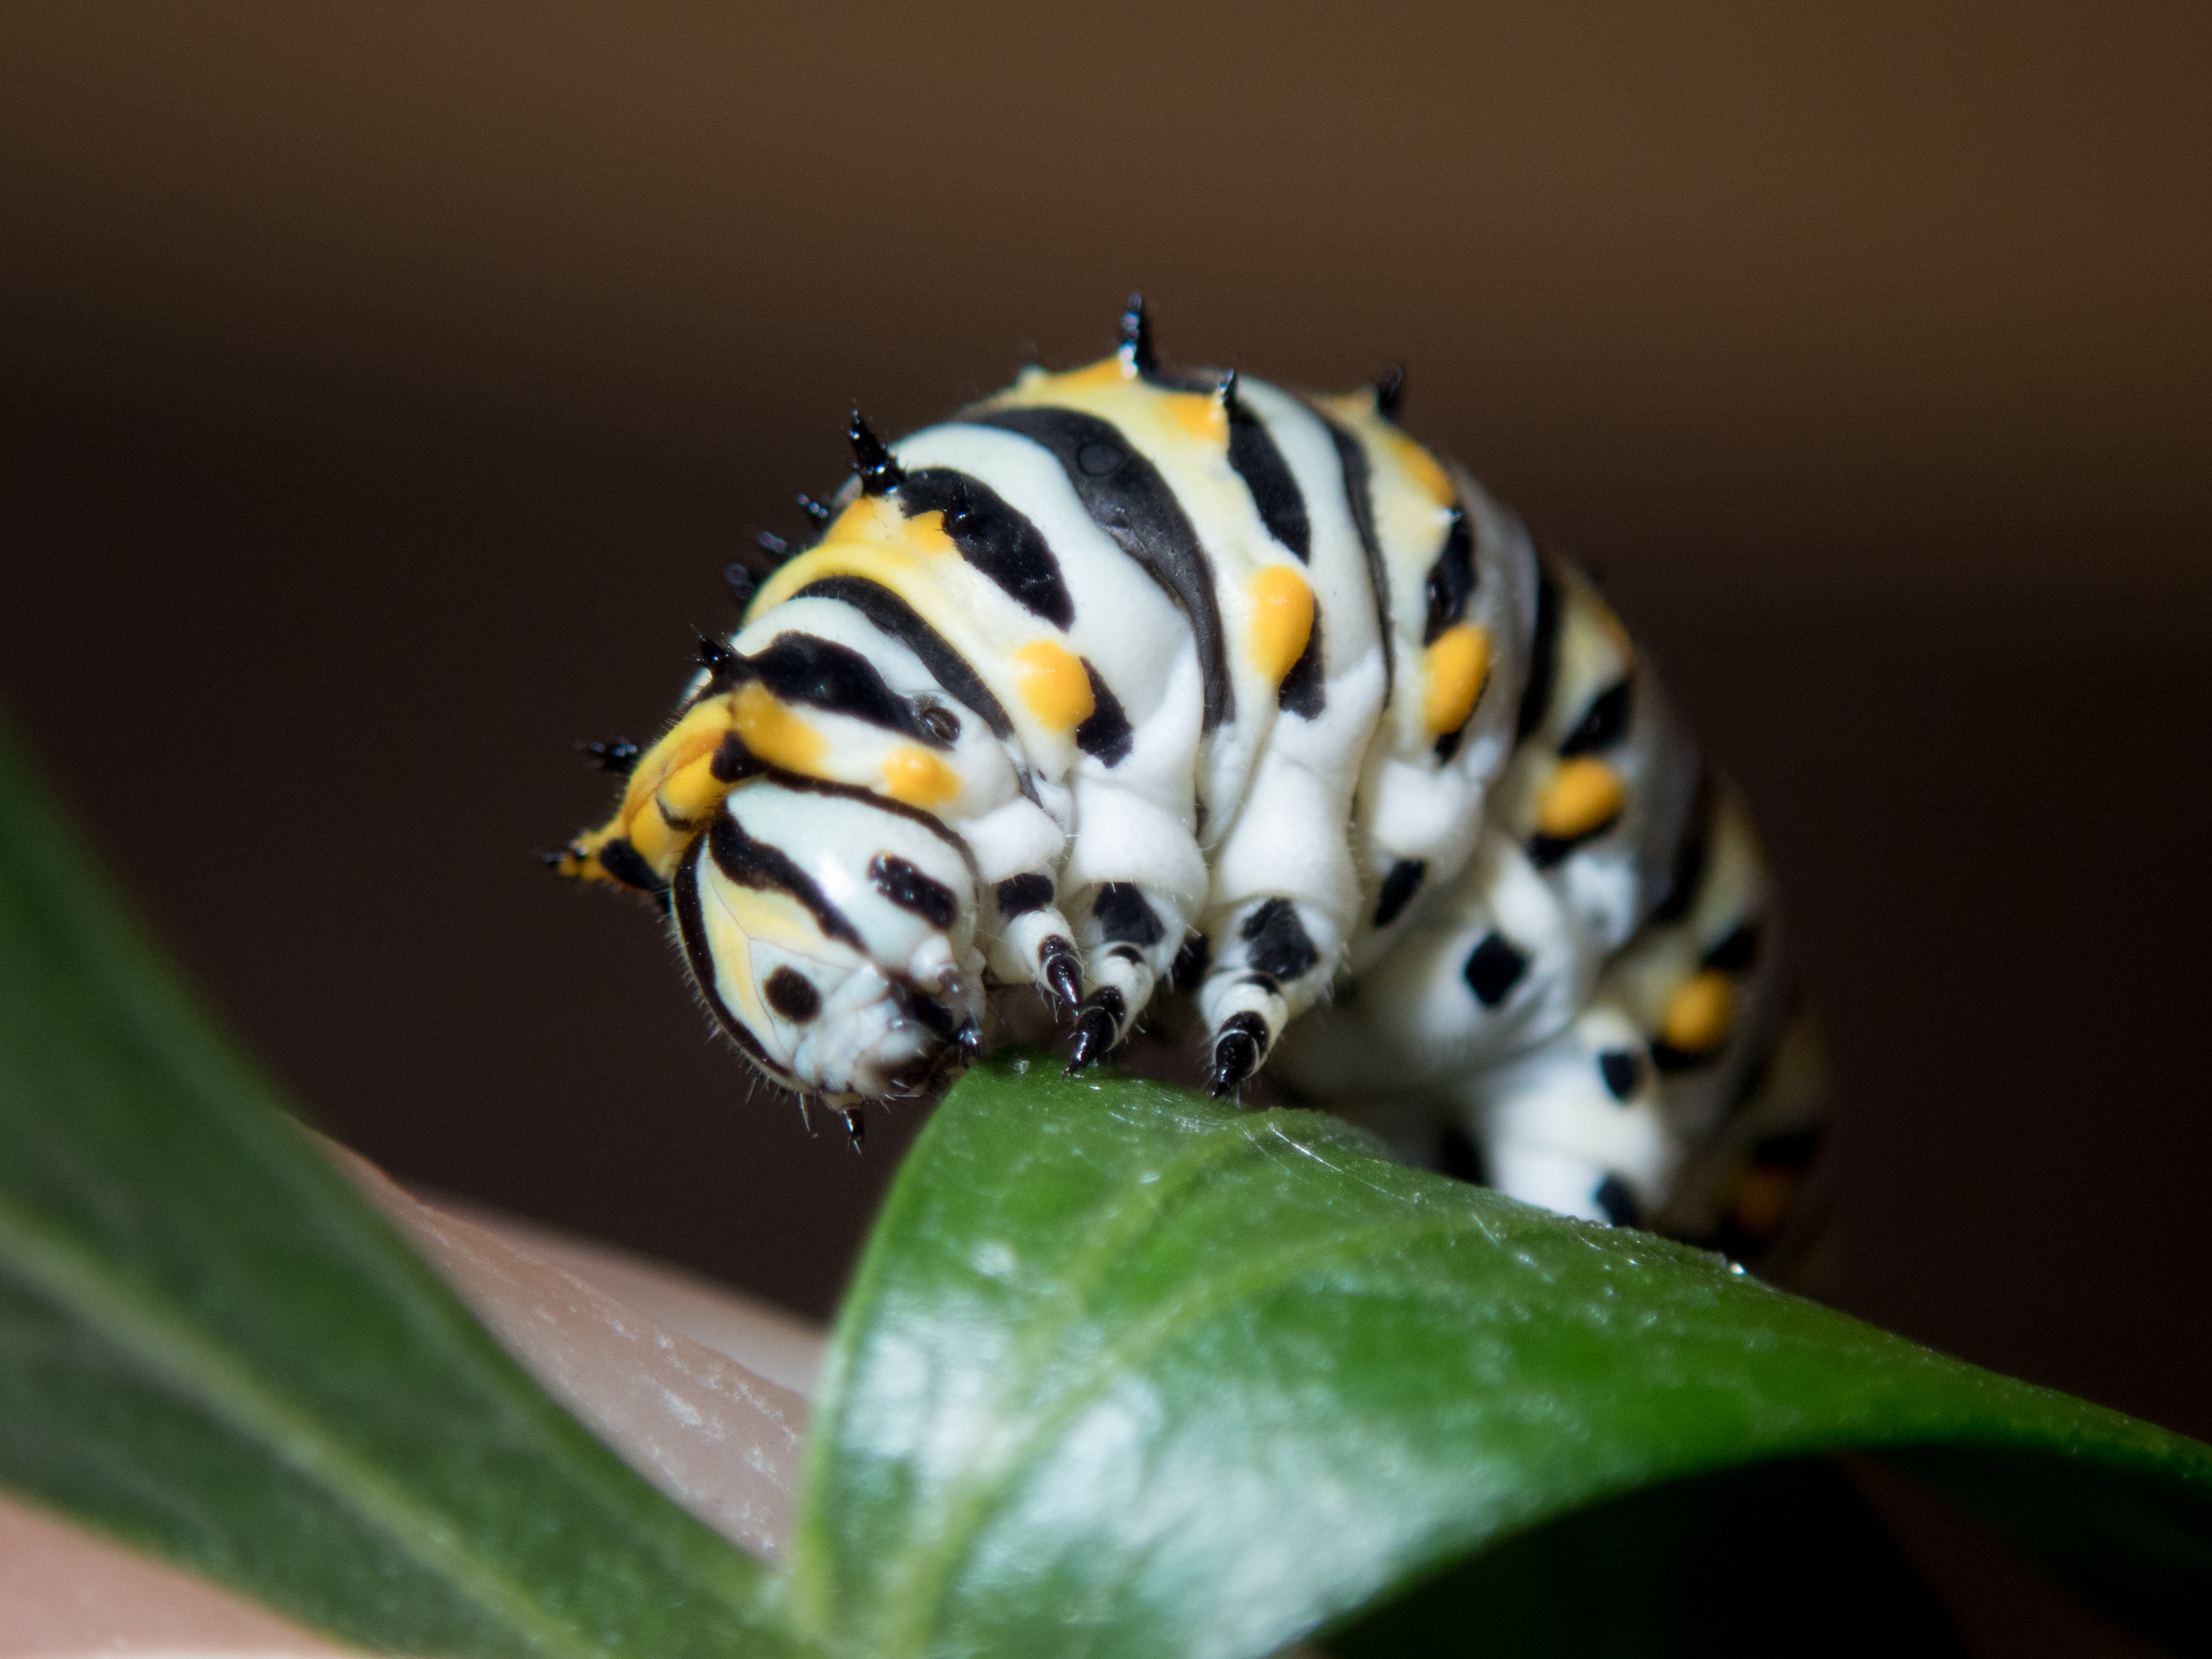
caterpillar, insect, larva, macro photography, invertebrate, close up, organism, wildlife